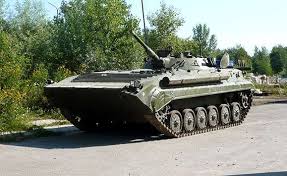
Label: BMP